Frankenstein Island

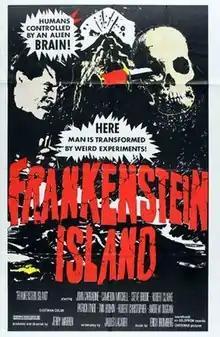
Film poster

Frankenstein Island is a 1981 science fiction horror film produced, written, composed, edited and directed by Jerry Warren and starring John Carradine and Cameron Mitchell. The plot concerns a group of balloonists stranded on an island where they are captured by Dr. Frankenstein's female descendant, Sheila Frankenstein, who has been kidnapping shipwrecked sailors for years and turning them into zombies.